Describe the emotion expressed in this image:  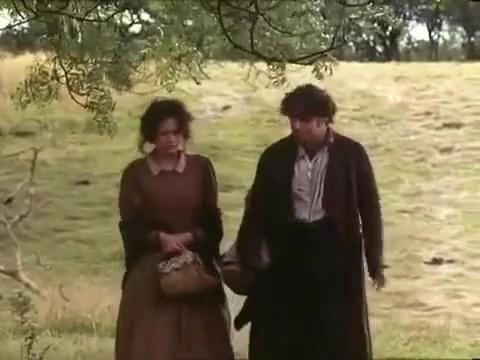
This person displays Suffering, valence and arousal with high intensity.